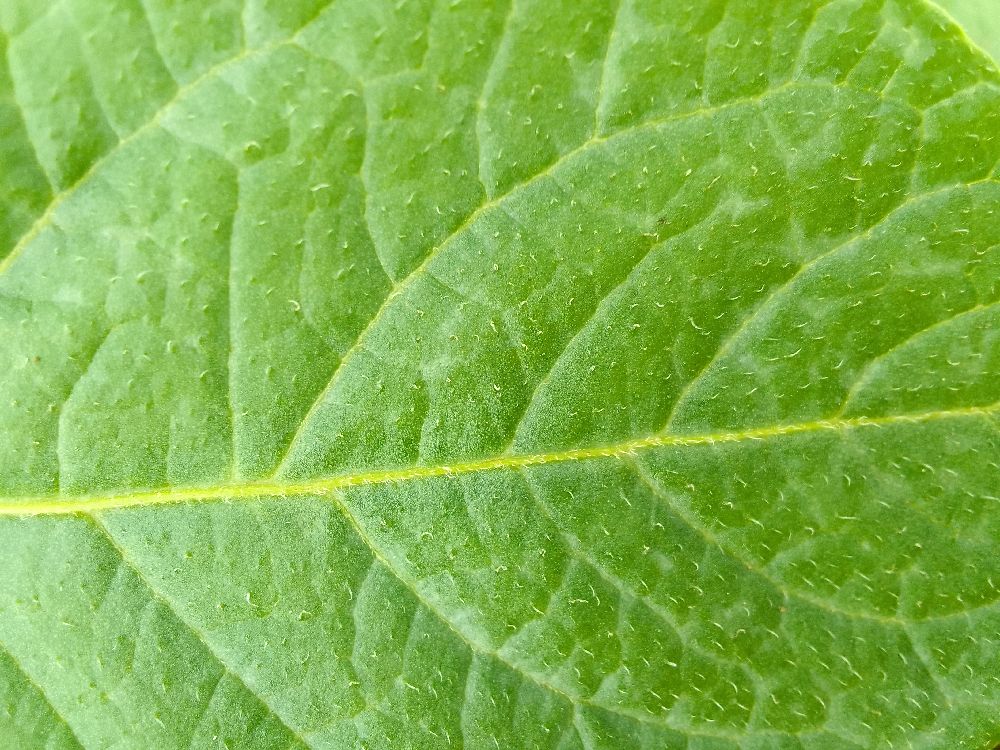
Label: Healthy